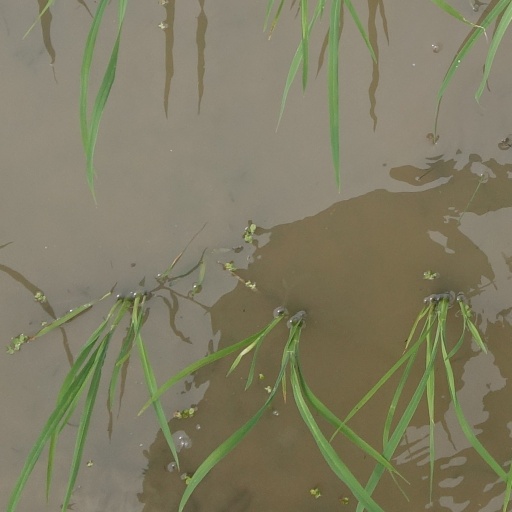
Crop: rice